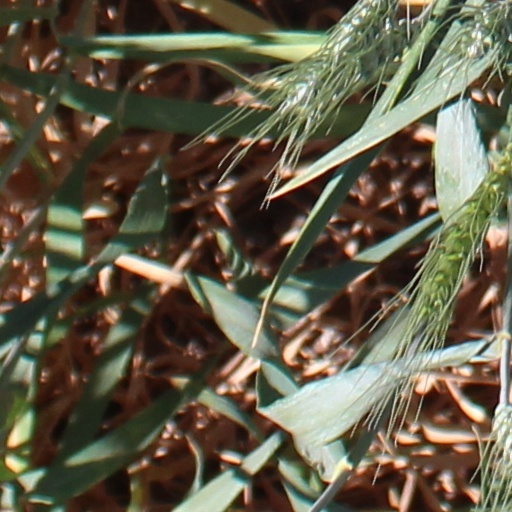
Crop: wheat